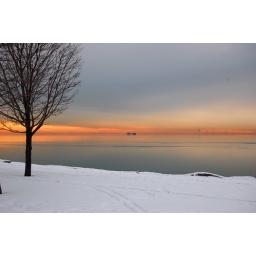
A water intake crib seems to float in the gentle sunrise sky over Lake Michigan.